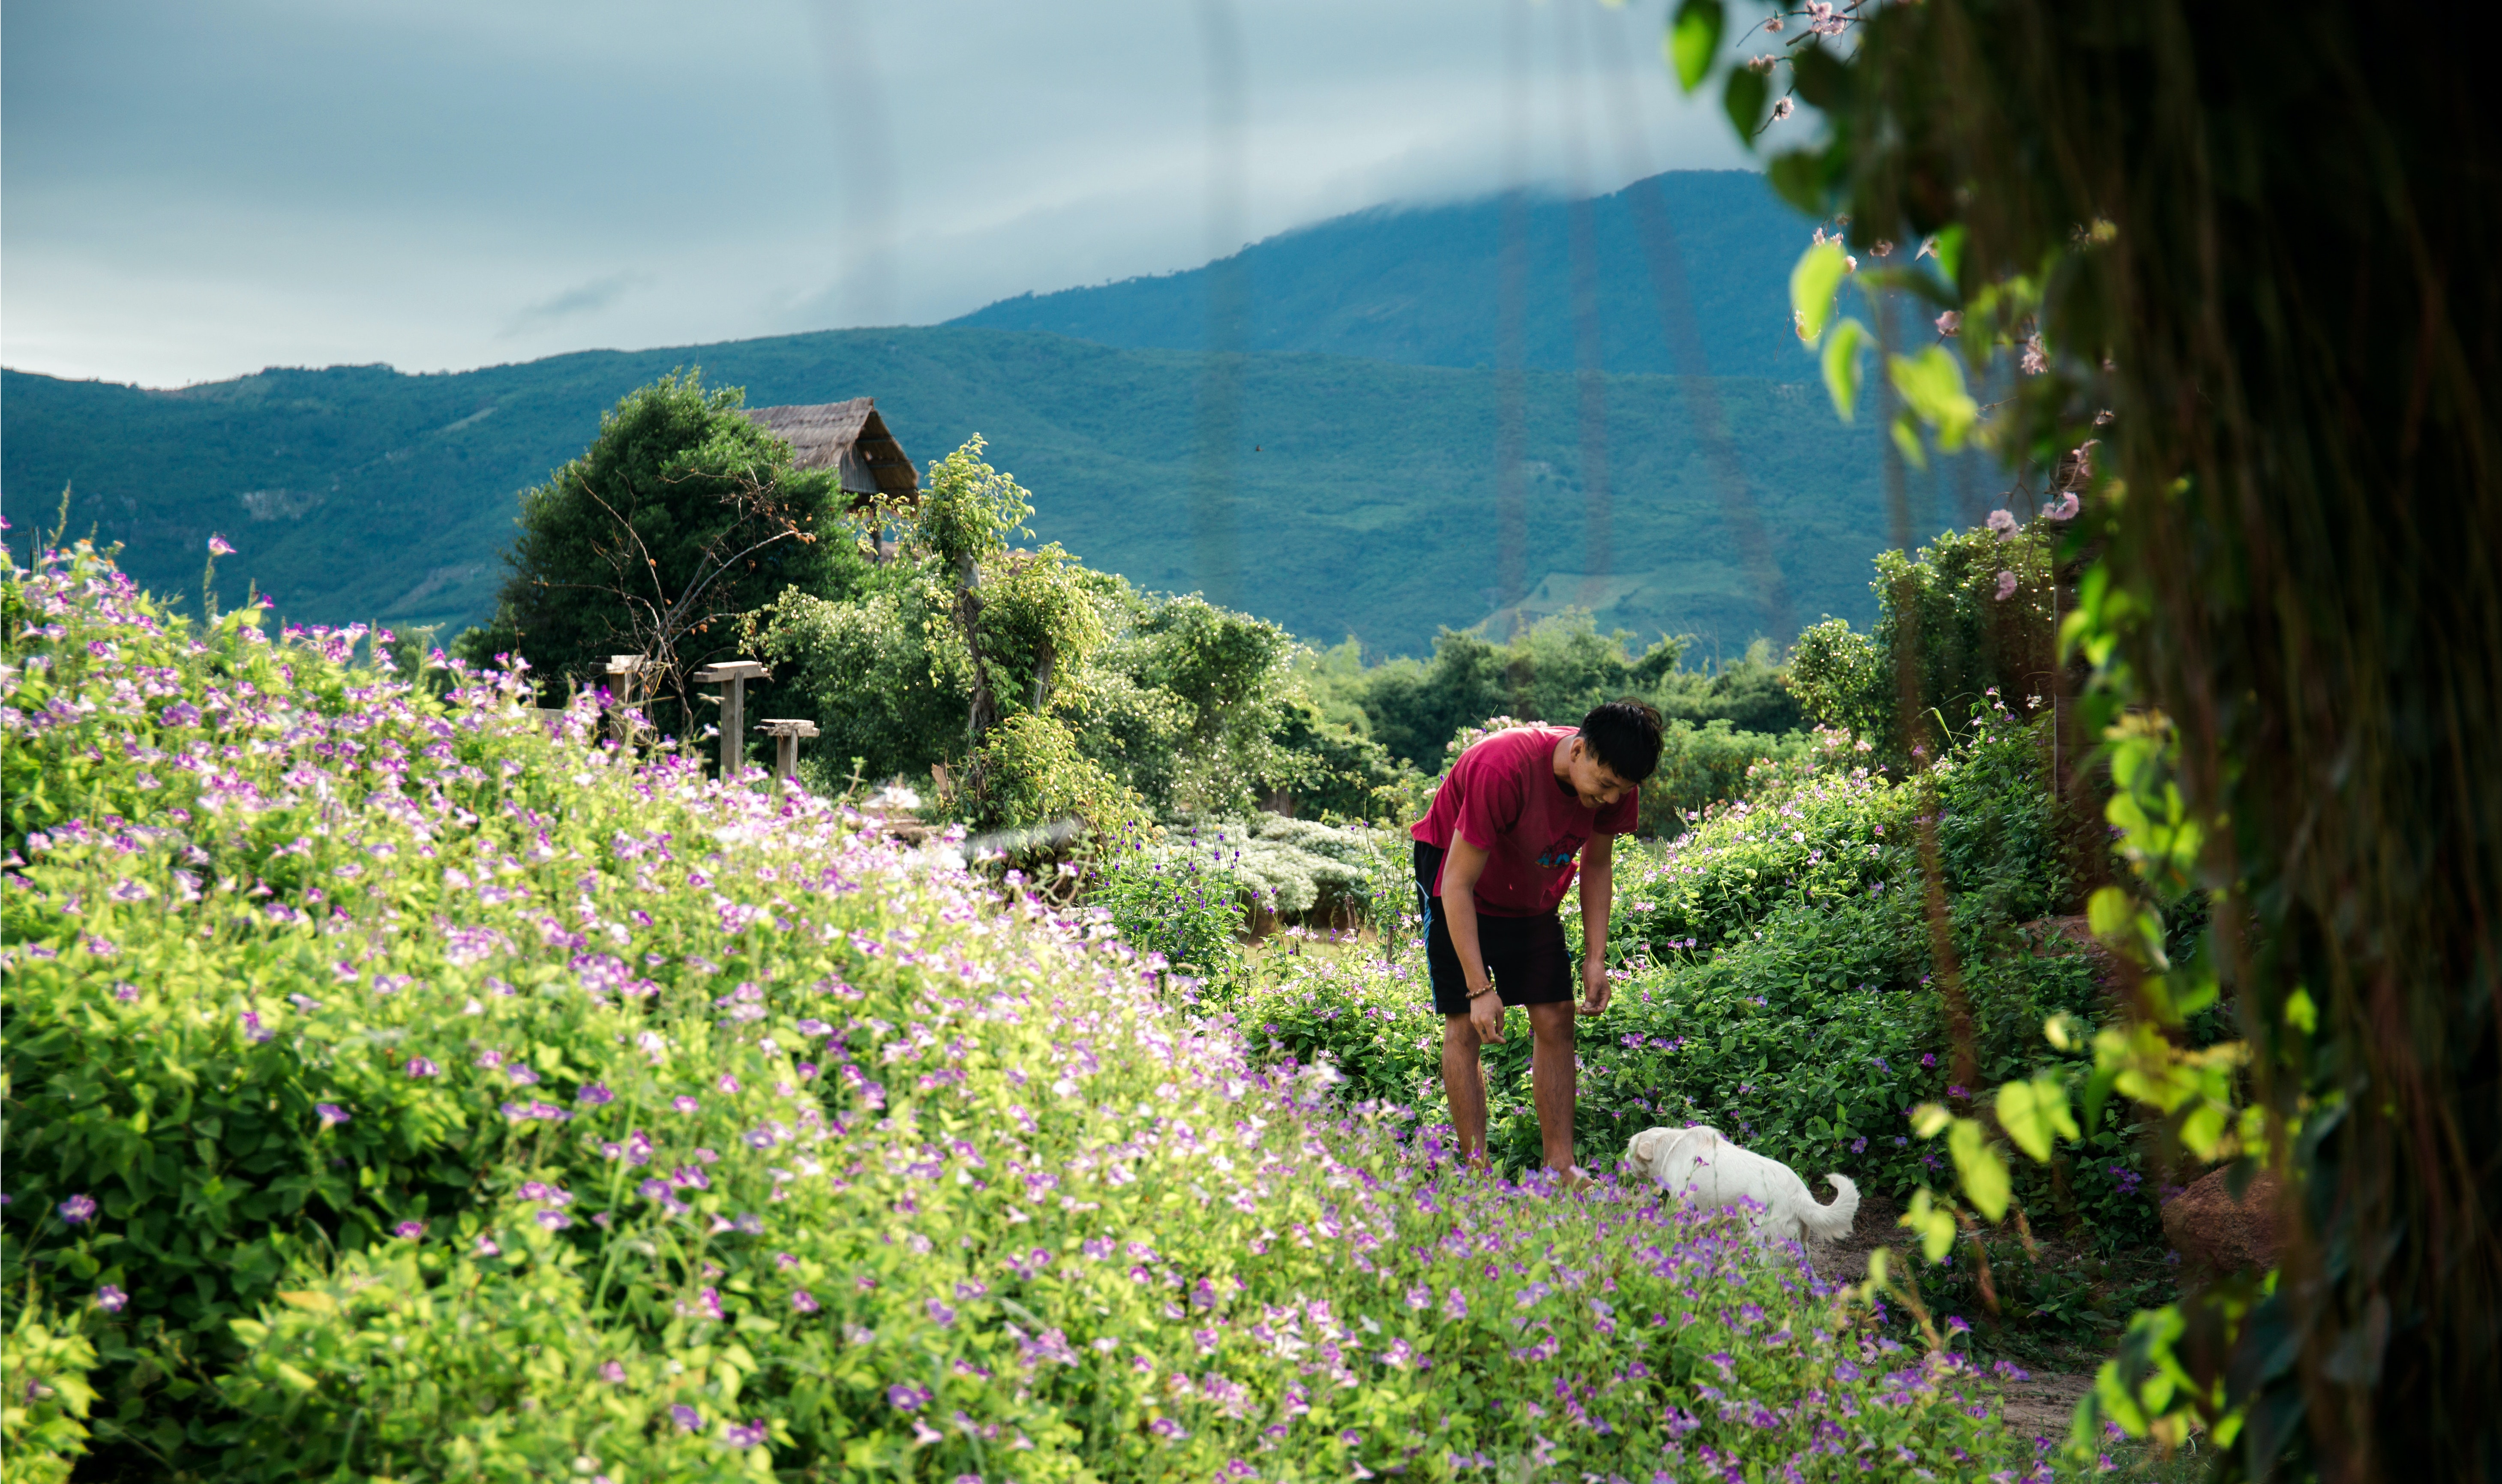
natural, sky, flower, plant, plant community, People in nature, mountain, natural landscape, vegetation, grass, biome, agriculture, tree, groundcover, rural area, cloud, shrub, landscape, grassland, meadow, leisure, hill, grass family, petal, flowering plant, field, plantation, hill station, annual plant, crop, mountain range, recreation, Forb, prairie, garden, forest, pasture, wildflower, soil, trail, chaparral, adventure, shrubland, farm, tourism, rose family, jungle, valdivian temperate rain forest, tropical and subtropical coniferous forests, subshrub, walking